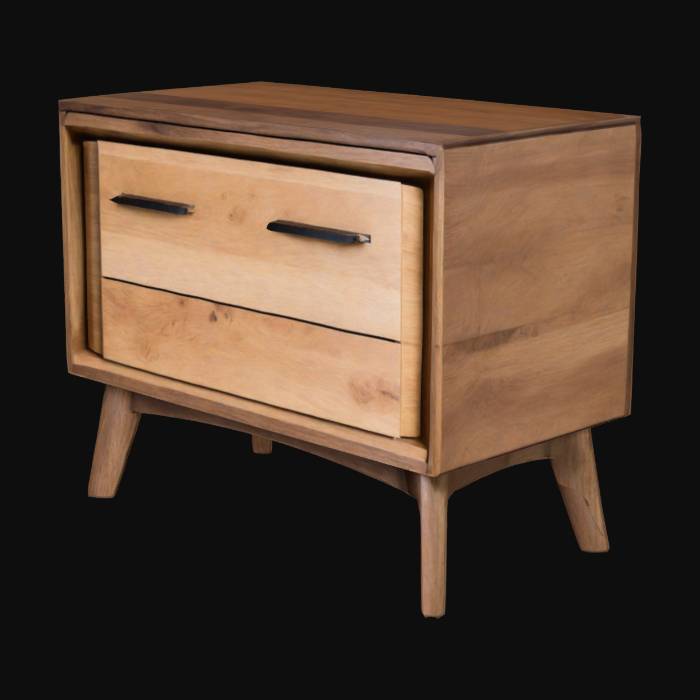
미적 점수 (1~10점): 1